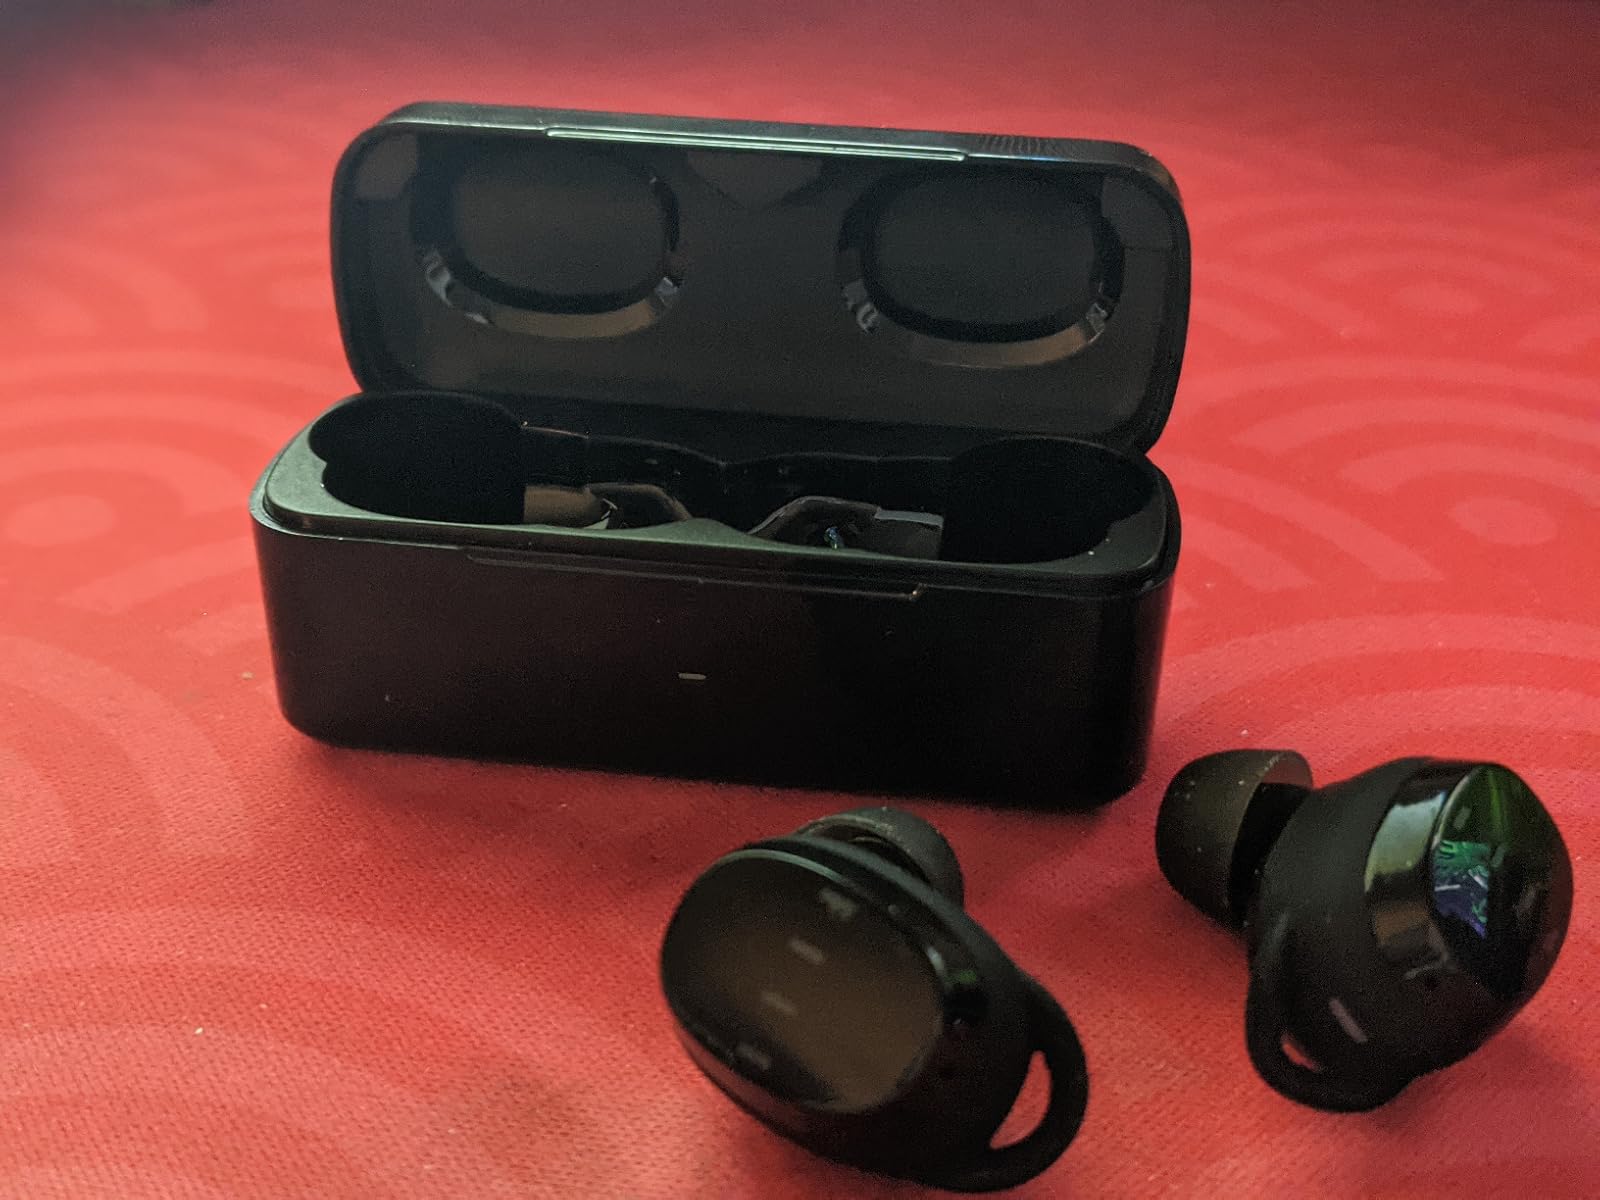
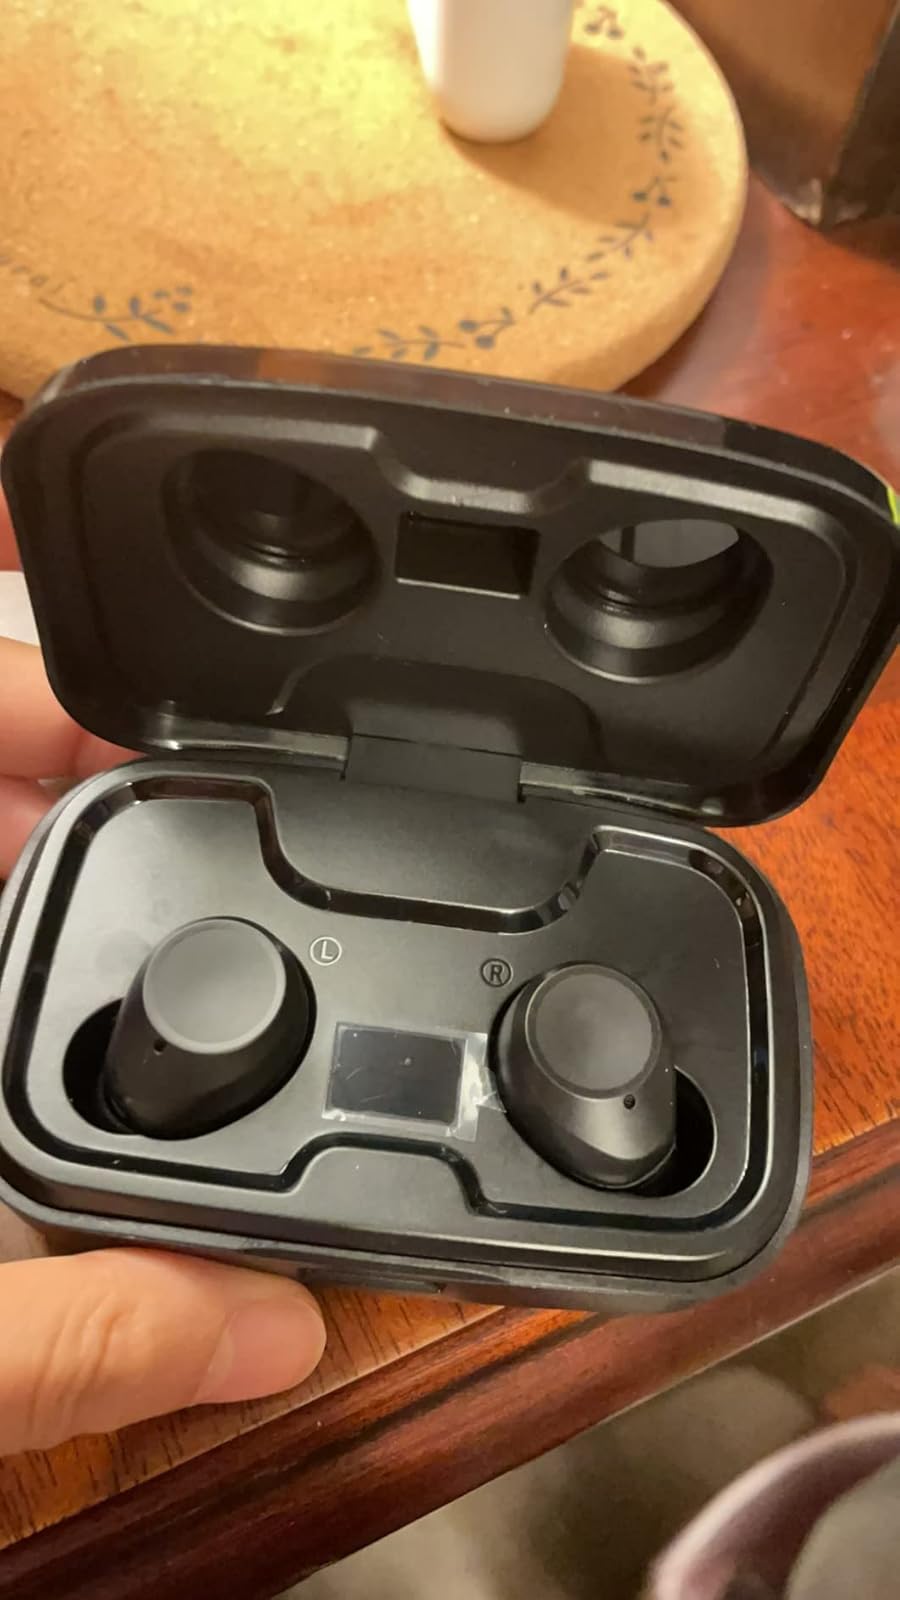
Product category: earbuds
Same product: no